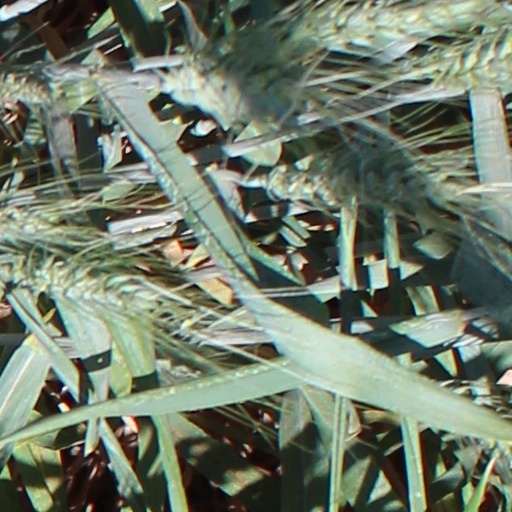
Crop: wheat